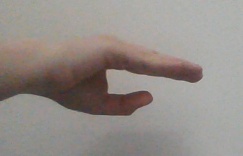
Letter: jeem